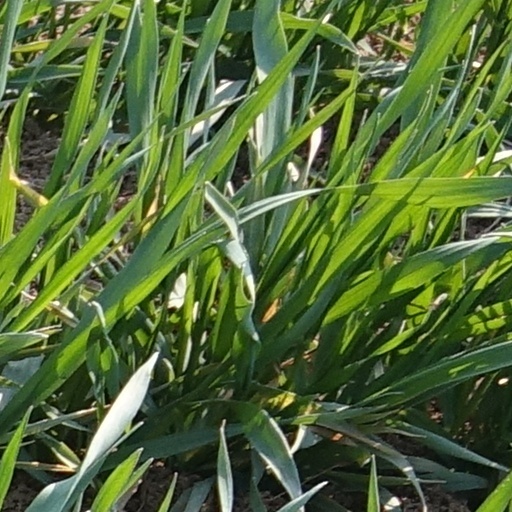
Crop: wheat